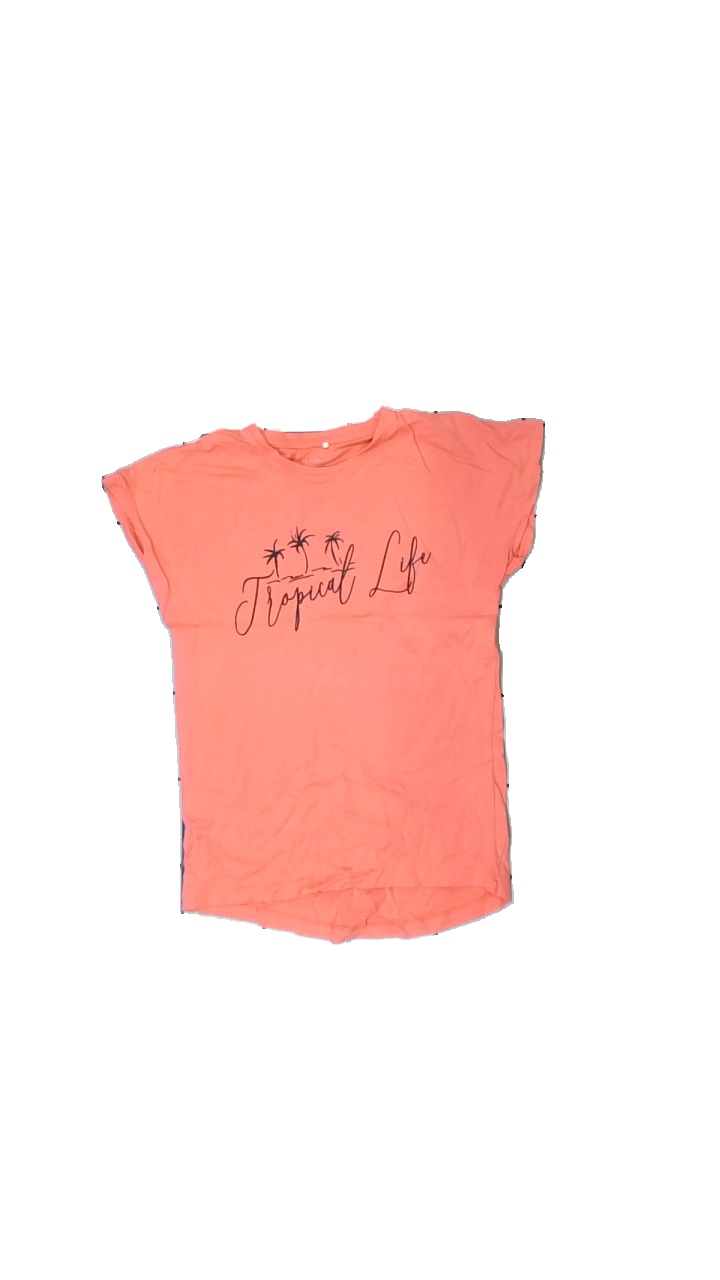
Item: T-shirt (Children)
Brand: Basic Needs
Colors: Pink, Black
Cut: Regular, C-collar
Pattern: Other
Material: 100% Cotton
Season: All
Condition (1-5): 5
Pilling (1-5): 5
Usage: Reuse
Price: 50-100